Savenaca Tokula

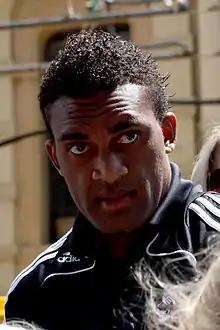

Savenaca Tokula (born 15 June 1985 in Fiji) is a Fijian-born New Zealand rugby union player. He plays as either a centre or wing.